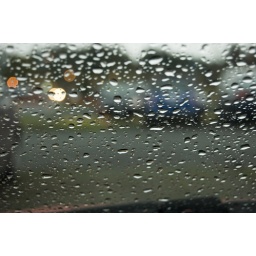
when I've sat in my car after working, there was some water drop in the windshield and find it nice.